Tus (river)

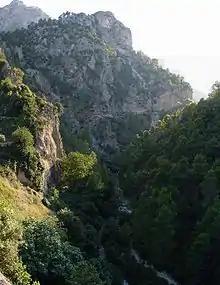
Tus (river)

Tus is a river of the Province of Albacete, Spain.